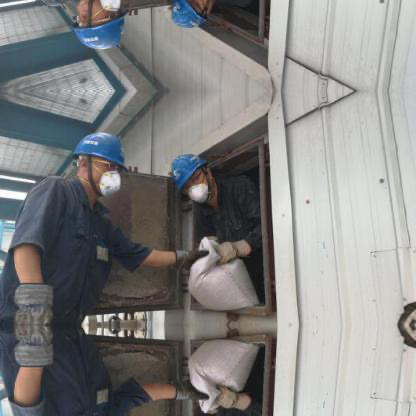
Objects in the image:
label: helmet
label: helmet
label: person
label: person
label: helmet
label: helmet
label: person
label: person
label: person
label: person